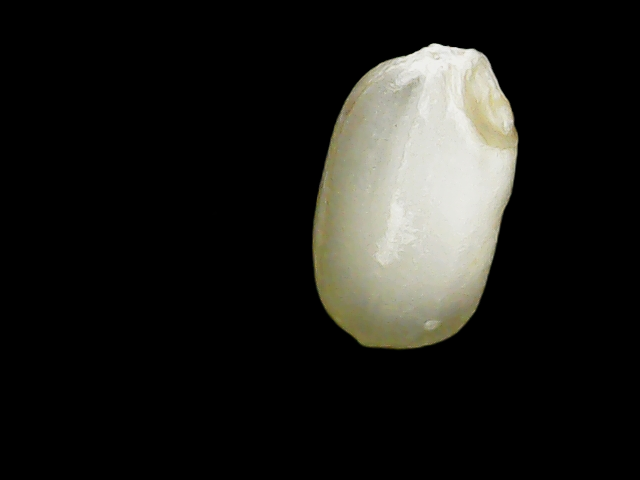
Rice variety: Binadhan8